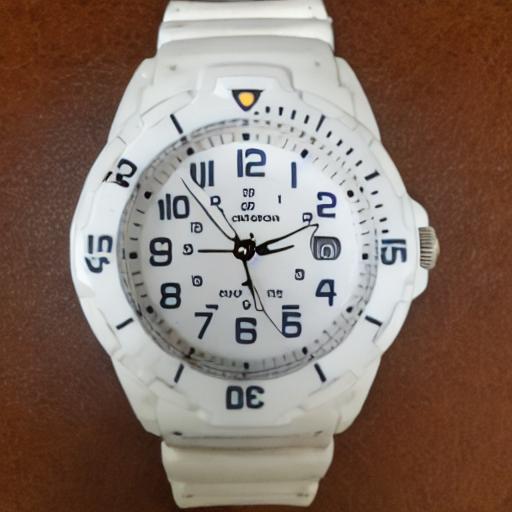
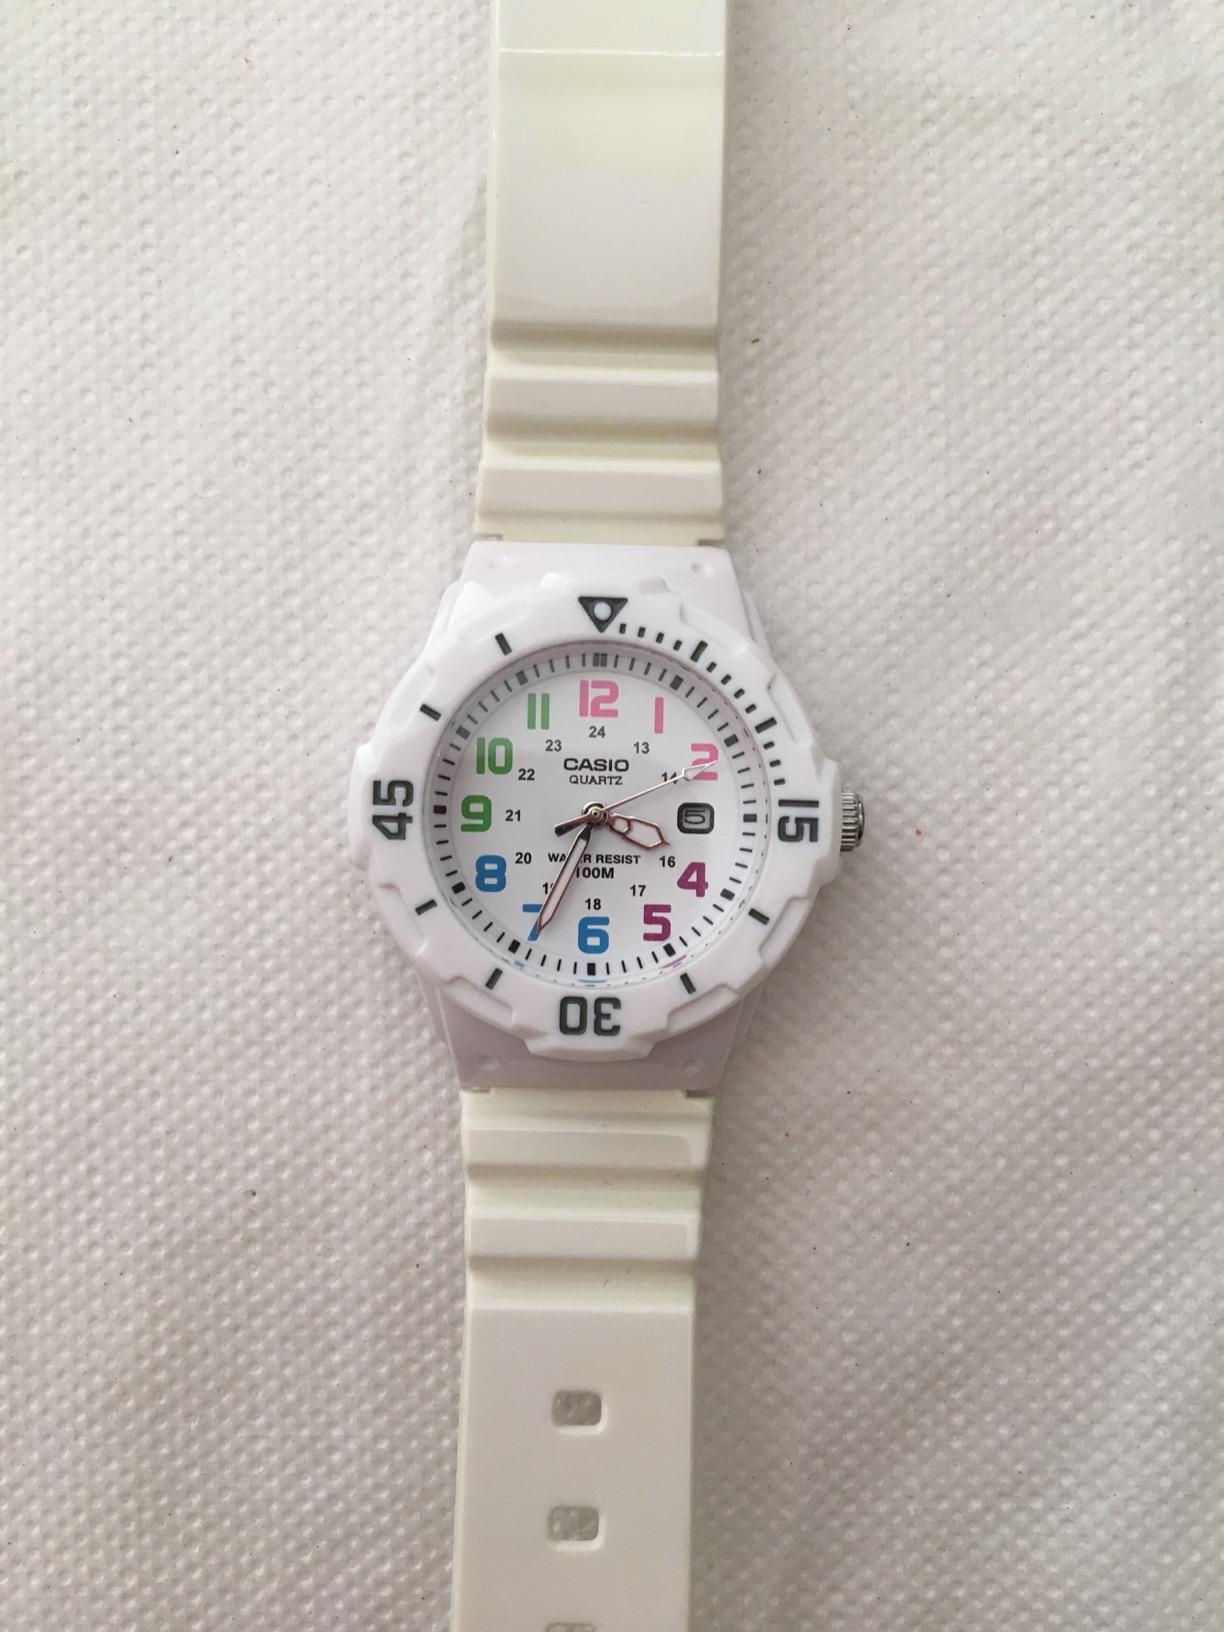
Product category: accessories_watch
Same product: no